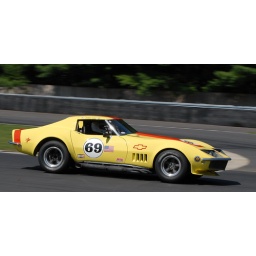
1969 yellow Chevrolet Corvette driven by Richard DePetro. This car raced in Group 9 Charlie's cup.